Cuban Anti-Slavery Committee

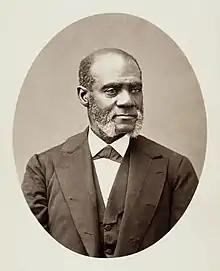
Henry Highland Garnet, Secretary of the Cuban Anti-Slavery Committee

Fueled by witnessing many former slaves escaping from Cuba amidst the ongoing situation and making their way to the United States, Henry Highland Garnet and others formed the Cuban Anti-Slavery Committee. Garnet and others were quick to support the movement in Cuba because the Cuban independence movement was multi-racial, a model that they hoped to adopt in the United States. The first meeting was held at the Cooper Institute in Manhattan. Shortly thereafter, another meeting was held in Boston.